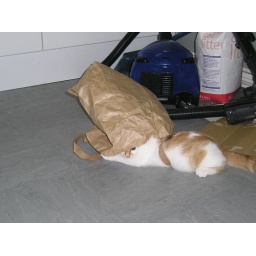
Tiny cat in a bag